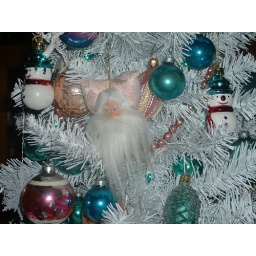
Another shot of my white Christmas tree in my kitchen/dining area with turquoise lights and turquoise/aqua and pink ornaments.